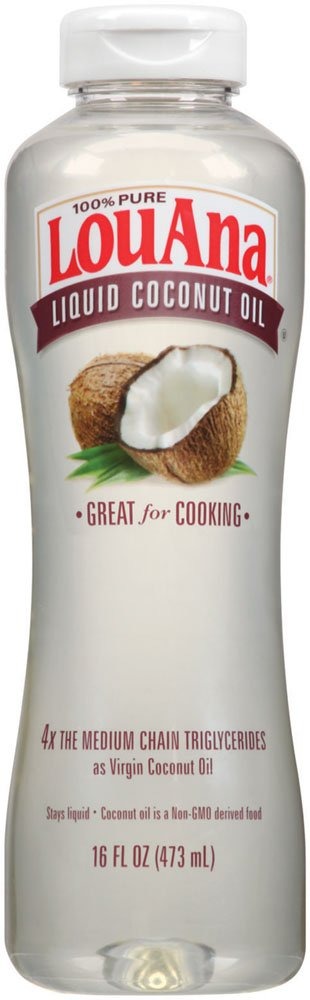
Item Name: LouAna Liquid Coconut Oil, 16 oz, Great For Cooking
Bullet Point 1: Product Type:Grocery
Bullet Point 2: Item Package Dimension:6.604 cm L X6.604 cm W X21.336 cm H
Bullet Point 3: Item Package Weight:0.340 kg
Bullet Point 4: Country Of Origin: United States
Value: 16.0
Unit: oz

Price: 11.18